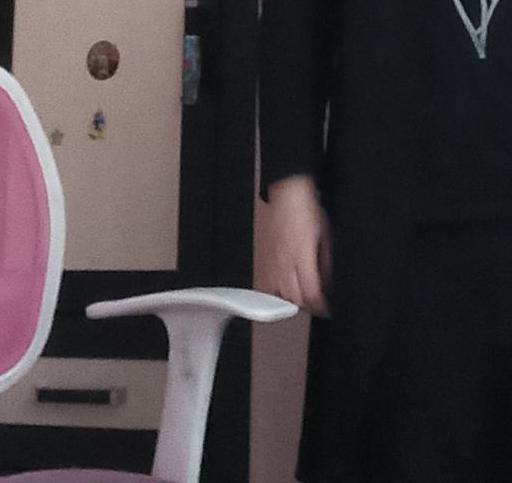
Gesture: no_gesture